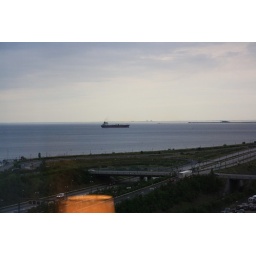
Taken from the window of a 9th floor room in the Copenhagen airport Hilton.